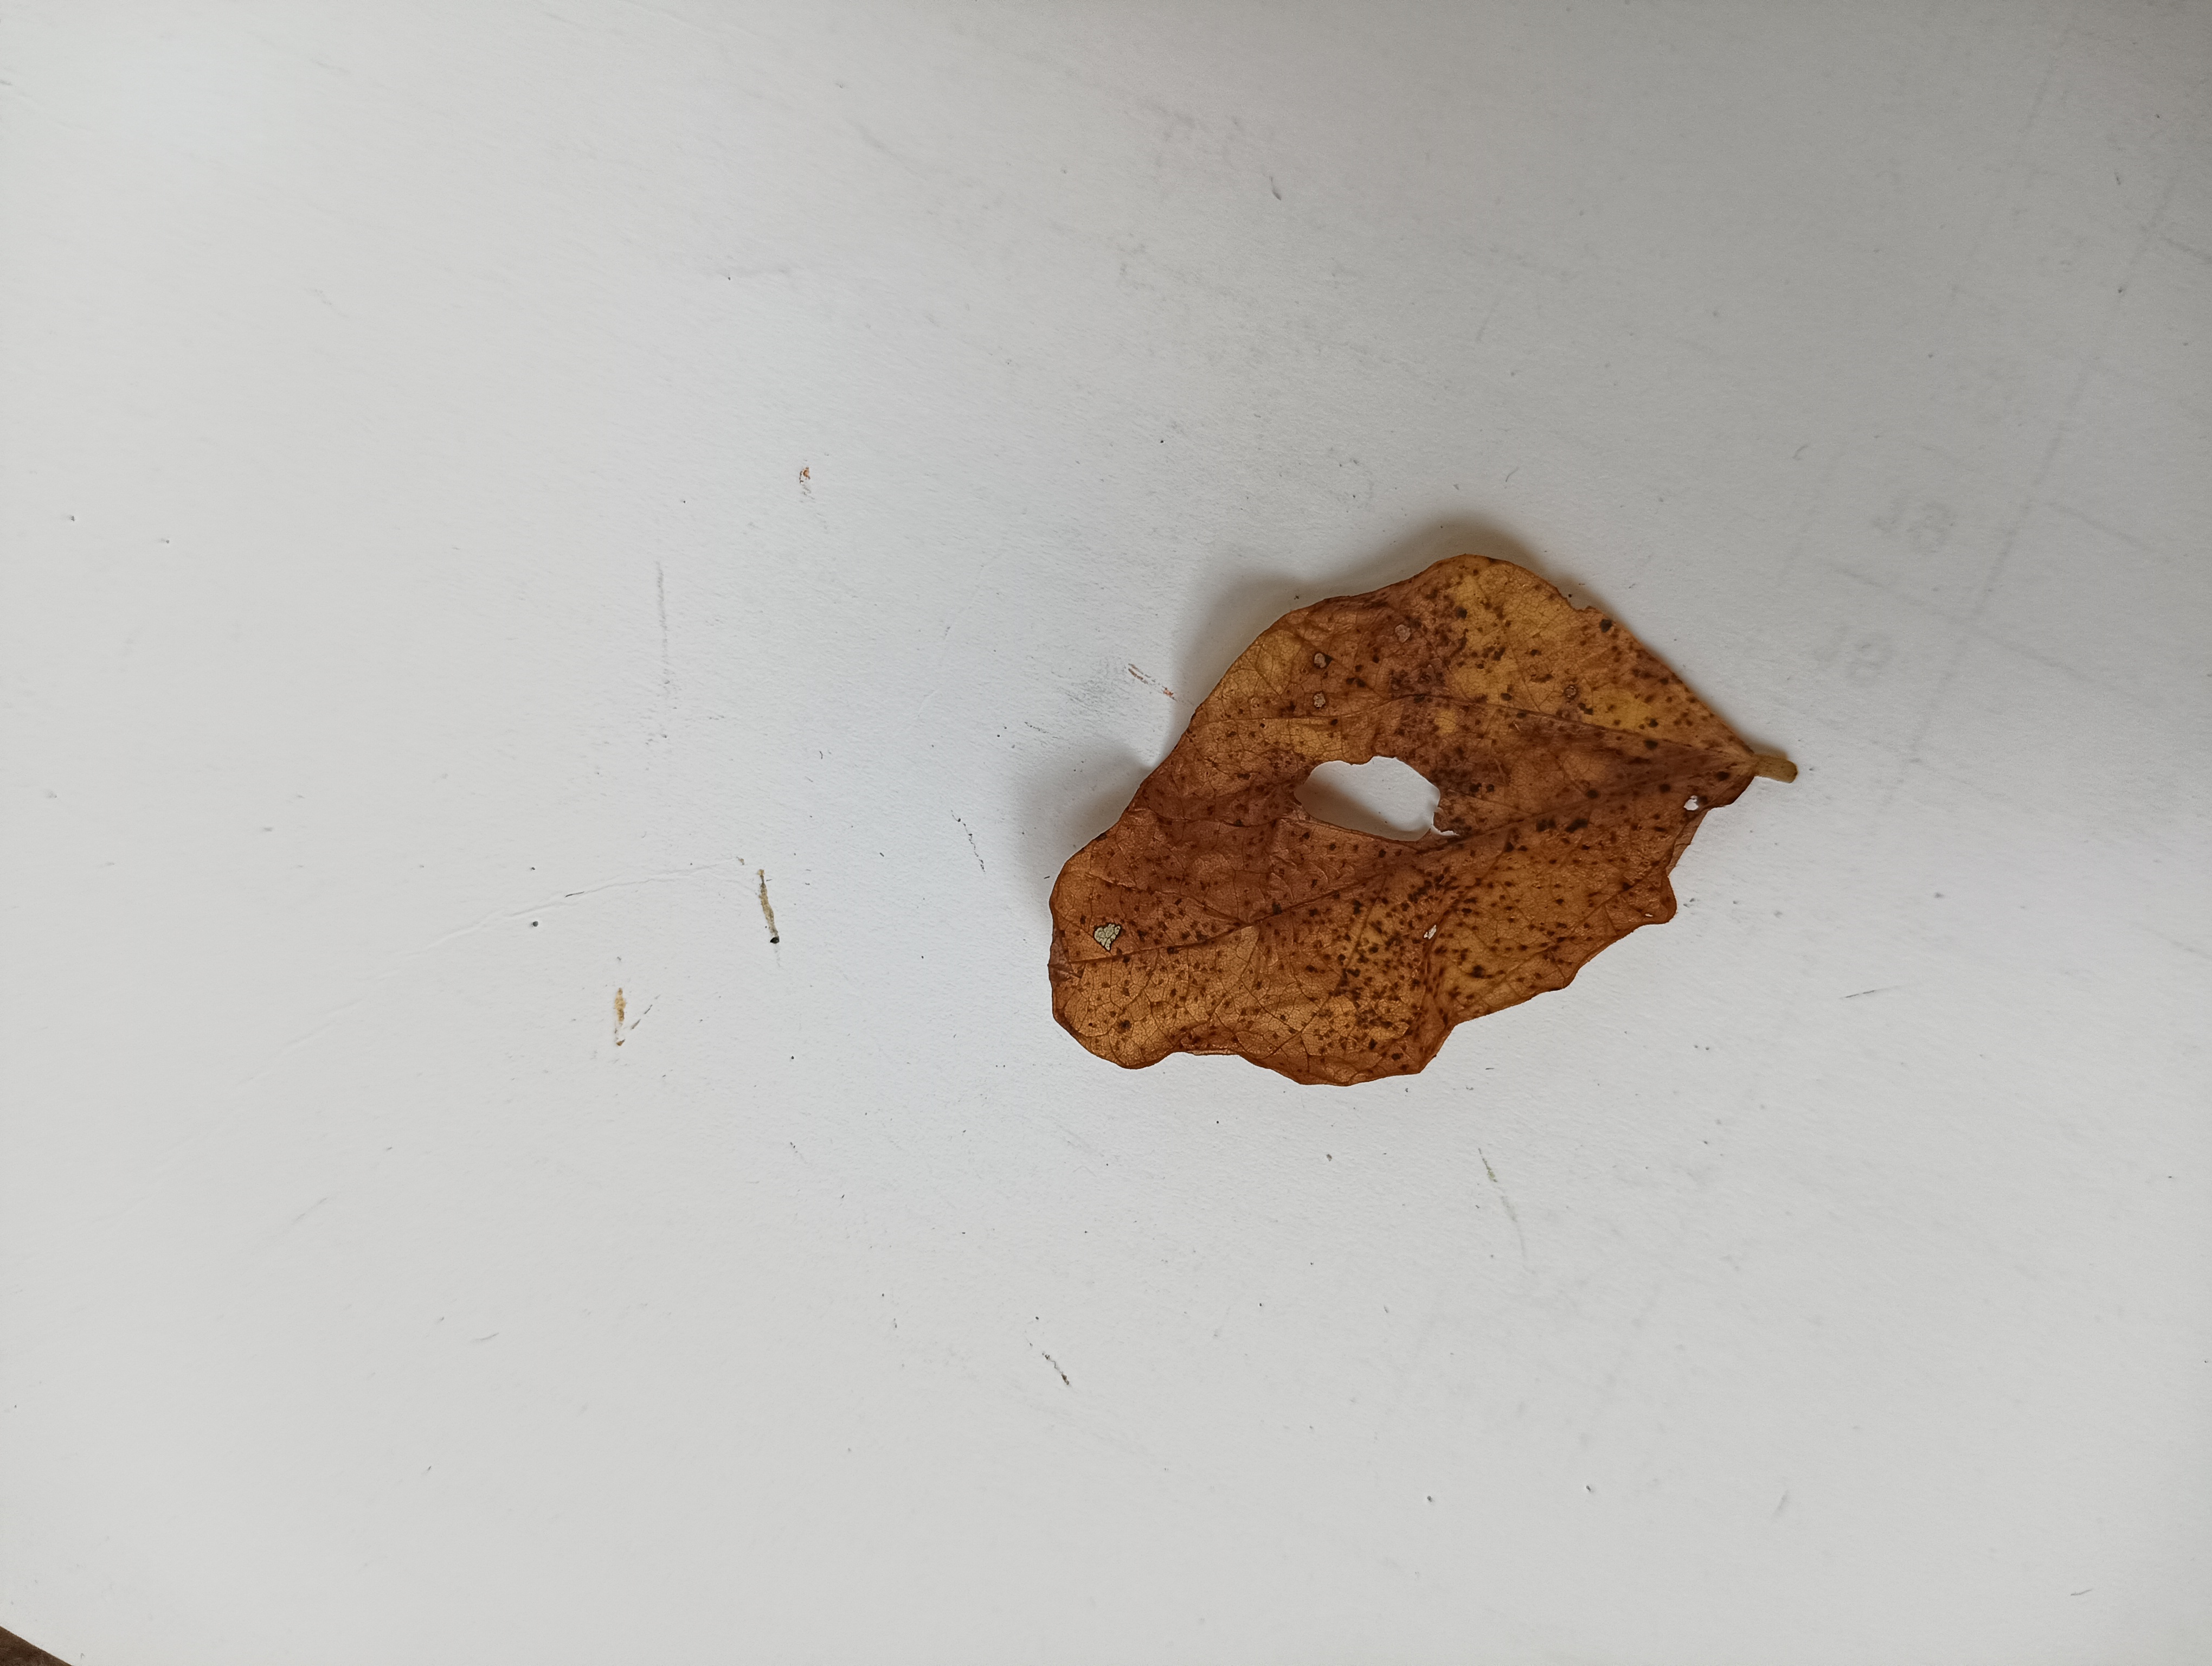
Label: Dry_leaf